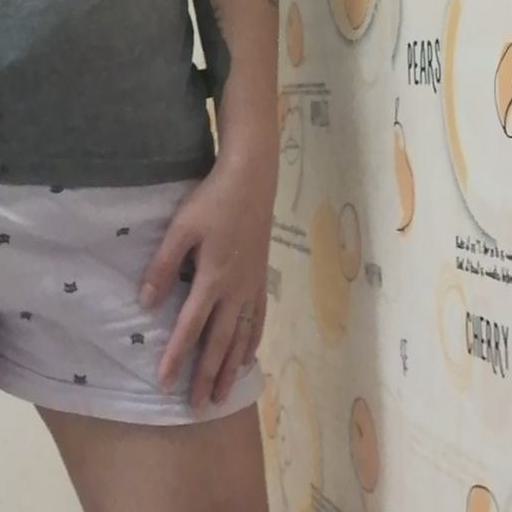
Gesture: no_gesture